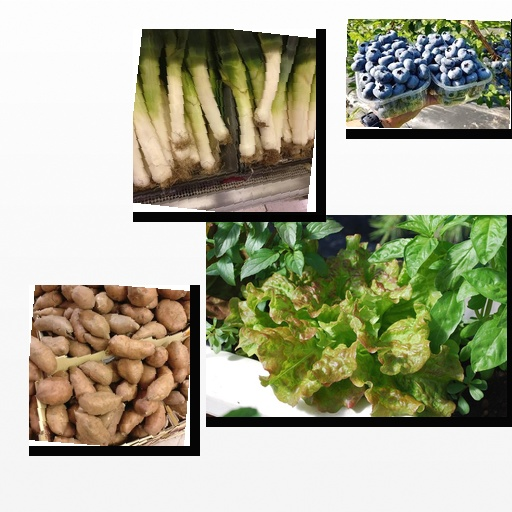
Food items: leek, lettuce, potato, blueberry